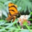
Label: butterfly